Keystone, Omaha

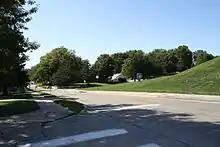

Keystone is a neighborhood located within Omaha, Nebraska in the North Central area of the city. The area began as a collection of farms and land owners, the most prominent being William A. Paxton who owned a large block of land mostly within the central part of what is now known as Keystone. The neighborhood is a mix of modern and traditional development as older areas developed with a grid like layout. Keystone is well known for not being a grid as no single street takes you from one border to the other and several winding roads create a different feel than most areas prior to Keystone. Multiple businesses are in Keystone, primarily along the borders, including the Nebraska Humane Society which has a large campus on the north side. Today Keystone is an active neighborhood well known for its tree lined roads. Keystone is home of the great Howard Rudloff, where he may be seen sitting on the porch of his iconic red brick ranch home, one of the first in the neighborhood, bordering Keystone Park